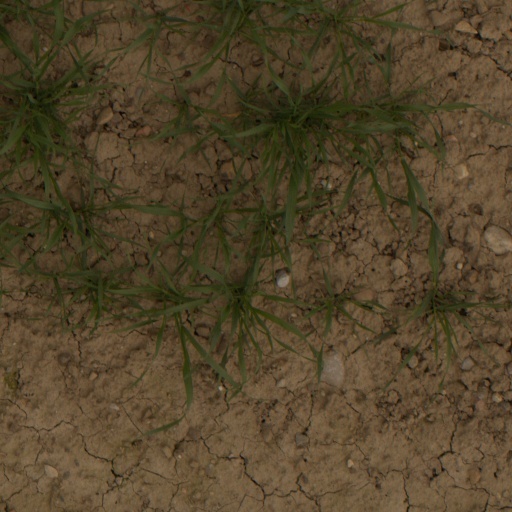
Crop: wheat